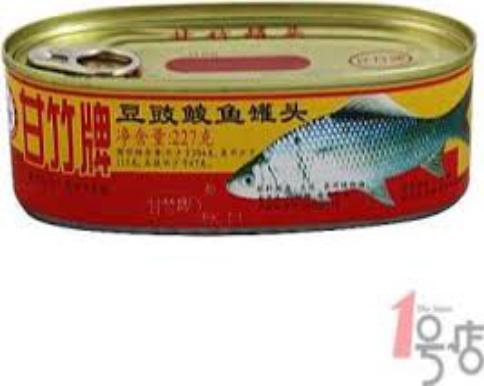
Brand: ganningpai
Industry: Food